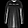
Label: Dress